Megapode

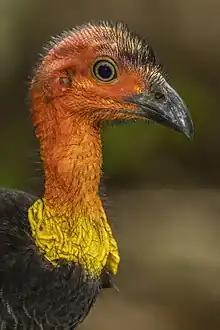
Brushturkeys can often be found in parks or gardens.

The megapodes, also known as incubator birds or mound-builders, are stocky, medium-large, chicken-like birds with small heads and large feet in the family Megapodiidae. Their name literally means "large foot" and is a reference to the heavy legs and feet typical of these terrestrial birds. All are browsers, and all except the malleefowl occupy wooded habitats. Most are brown or black in color. Megapodes are superprecocial, hatching from their eggs in the most mature condition of any bird. They hatch with open eyes, bodily coordination and strength, full wing feathers, and downy body feathers, and are able to run, pursue prey and, in some species, fly on the day they hatch.